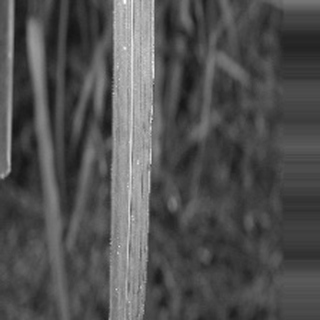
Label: sugarcane_bacterial_blight